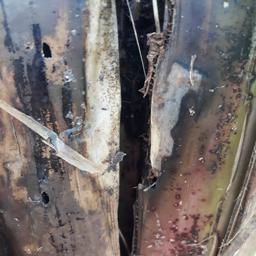
Label: PSEUDOSTEM WEEVIL